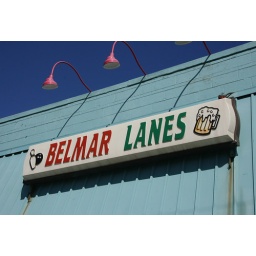
Vacuum formed plastic bowling alley sign in Lincoln Park, MI